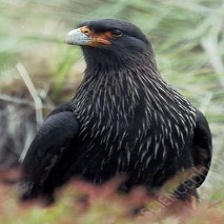
Species: STRIATED CARACARA
Scientific name: PHALCOBOENUS AUSTRALIS